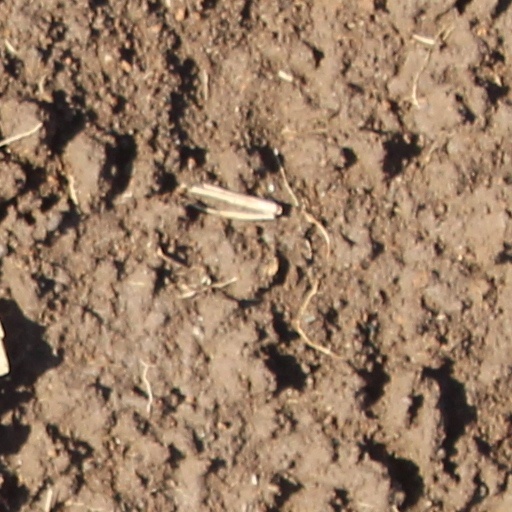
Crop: wheat